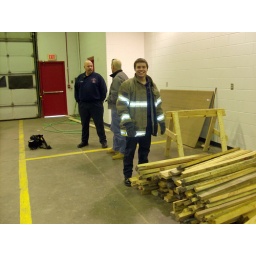
Students &amp;amp; community came together to build dog &amp;amp; cat houses for pets in need in the local area.